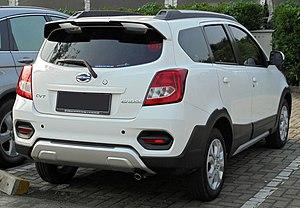
La Datsun Go est la première voiture lancée par le constructeur automobile japonais de Nissan sous la marque Datsun depuis sa renaissance en 2013. La marque a été utilisée pour les exportations Nissan avant son arrêt en 1986. Nommé d'après le "Dat-Go", la première voiture de Datsun lancée au début du 20e siècle, la Go est disponible sur les marchés en développement tels que l'Inde, l'Afrique du Sud et l'Indonésie. Elle est basée sur la même plate-forme Nissan V que la Micra/March.